Things I Never Told You

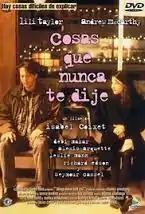
DVD cover

Things I Never Told You (original title: Cosas que nunca te dije) is a 1996 Spanish-American romantic comedy-drama film directed by Isabel Coixet and starring Lili Taylor and Andrew McCarthy.